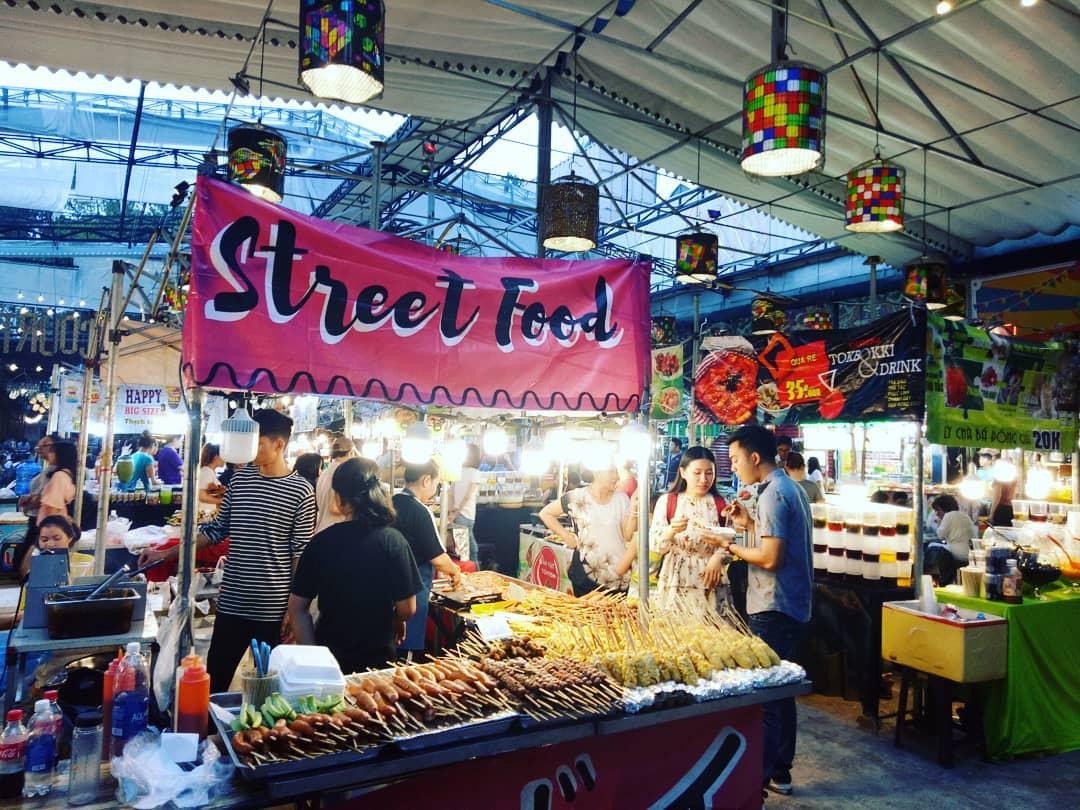
có một tấm băng rôn màu hồng xuất hiện ở trên quầy hàng